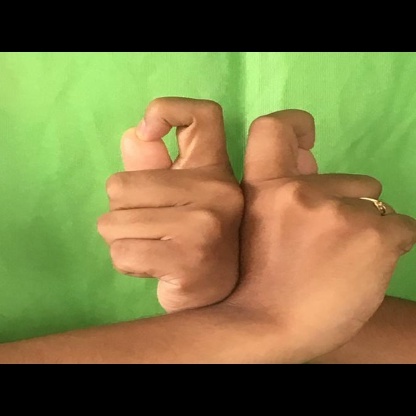
Mudra: Berunda